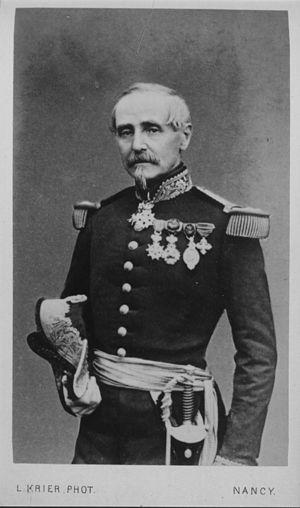
Isidore Didion est un mathématicien et général français du XIXᵉ siècle.